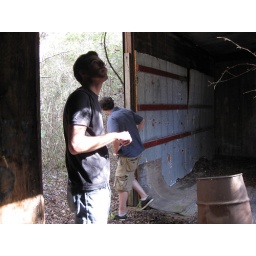
Inside an abandoned train car behind the Royal Land ruins in Meridian, Mississippi.